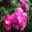
Label: rose